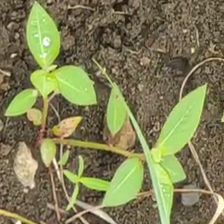
Weed species: Moti_dudhi(Euphorbia_geneculata_L)